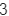
Number: 3